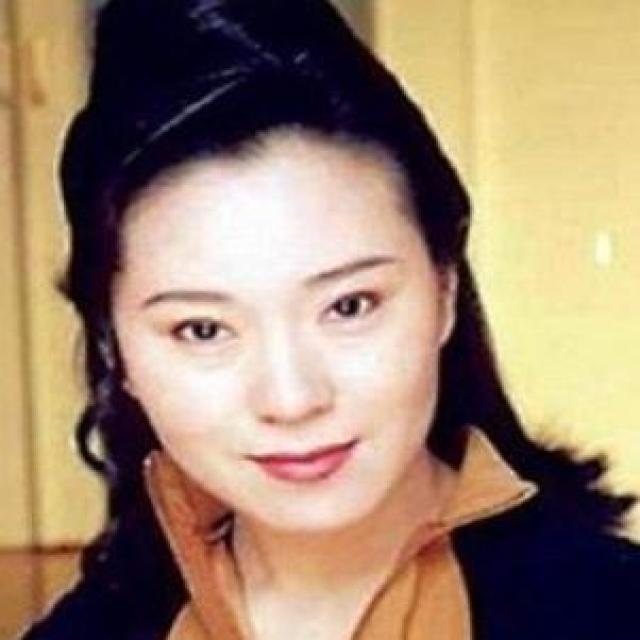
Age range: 21-44